Tini (singer)

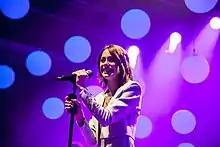
Stoessel performing at La Usina in 2016

Stoessel reprised her titular role and co-starred with some of the "Violetta" cast members in the film "" (also known as "Tini: The New Life of Violetta"), the sequel to the series. Production began in October 2015 and ended in mid-December 2015, where the movie filmed in various international locations, including Sicily, Cádiz, Madrid, and Buenos Aires. A teaser trailer featuring scenes from the movie was released in late December 2015. "Billboard" described the film as "a fictionalized portrayal of Stoessel's real life Disney-assisted coming of age story". It had its world premiere in late April in Paris and was theatrically released in May and June in various Latin American and European countries. It was to be released in Argentina on 14 July 2016, but was released earlier on 2 June 2016. "Tini: The Movie" grossed over US$17 million worldwide, debuted in fourth place at the box office in Spain, and was released on Netflix in February 2017. The film was released to Disney+ in the United States in February 2023. It was filmed in between concert stops for the television series' final international tour called Violetta Live, which ran from January 3 to November 1, 2015. With 145 shows across Latin America and Europe, it grossed over US$76.8 million and sold nearly 1.5 million tickets, based on 50 reported dates. Violetta Live became the world's 15th-highest-grossing tour, the highest-grossing-tour by a Latin act, and the highest-grossing tour by a non-English-language act in 2015. As of 2024, it is one of the highest-grossing Latin tours of all time. On 21 August 2015, it was announced that Stoessel had signed a recording deal with Hollywood Records to release her own solo material under the newly adopted stage name "Tini", (stylised in all caps). She became the first Argentine act in history to sign with the label.